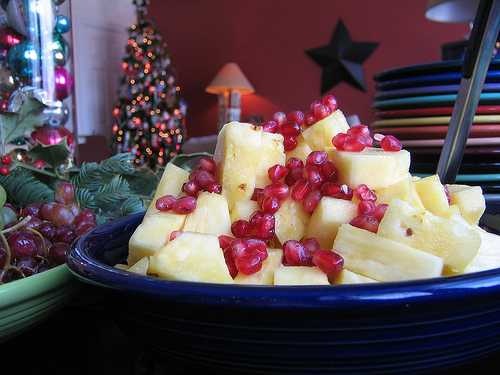
Label: Pomegranate